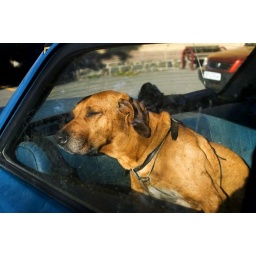
this dog was fast asleep in the car